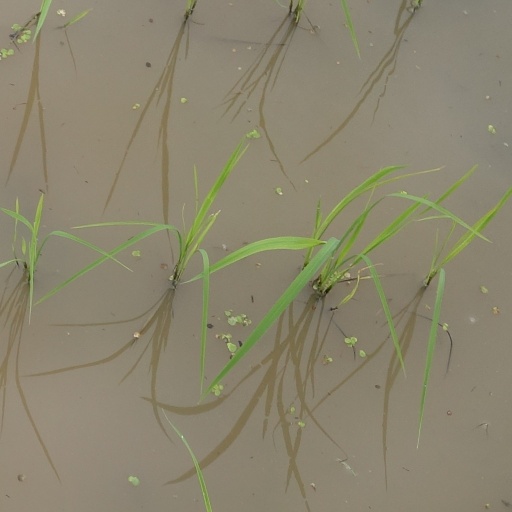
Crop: rice